Giuseppe Ambrogetti

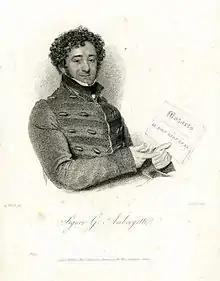
Portrait of Giuseppe Ambrogetti, holding Mozart's score to "Don Giovanni". Print by Charles Picart after Abraham Wivell

Giuseppe Ambrogetti (1780 – after 1838) was an Italian opera singer of the type basso buffo.